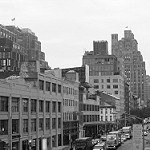
Label: B & W